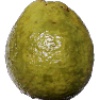
Label: guava